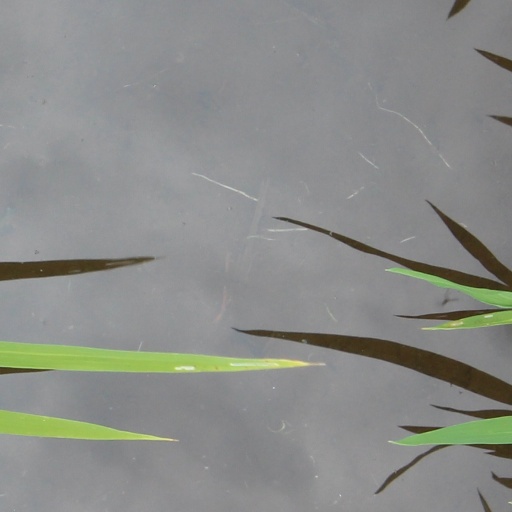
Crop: rice